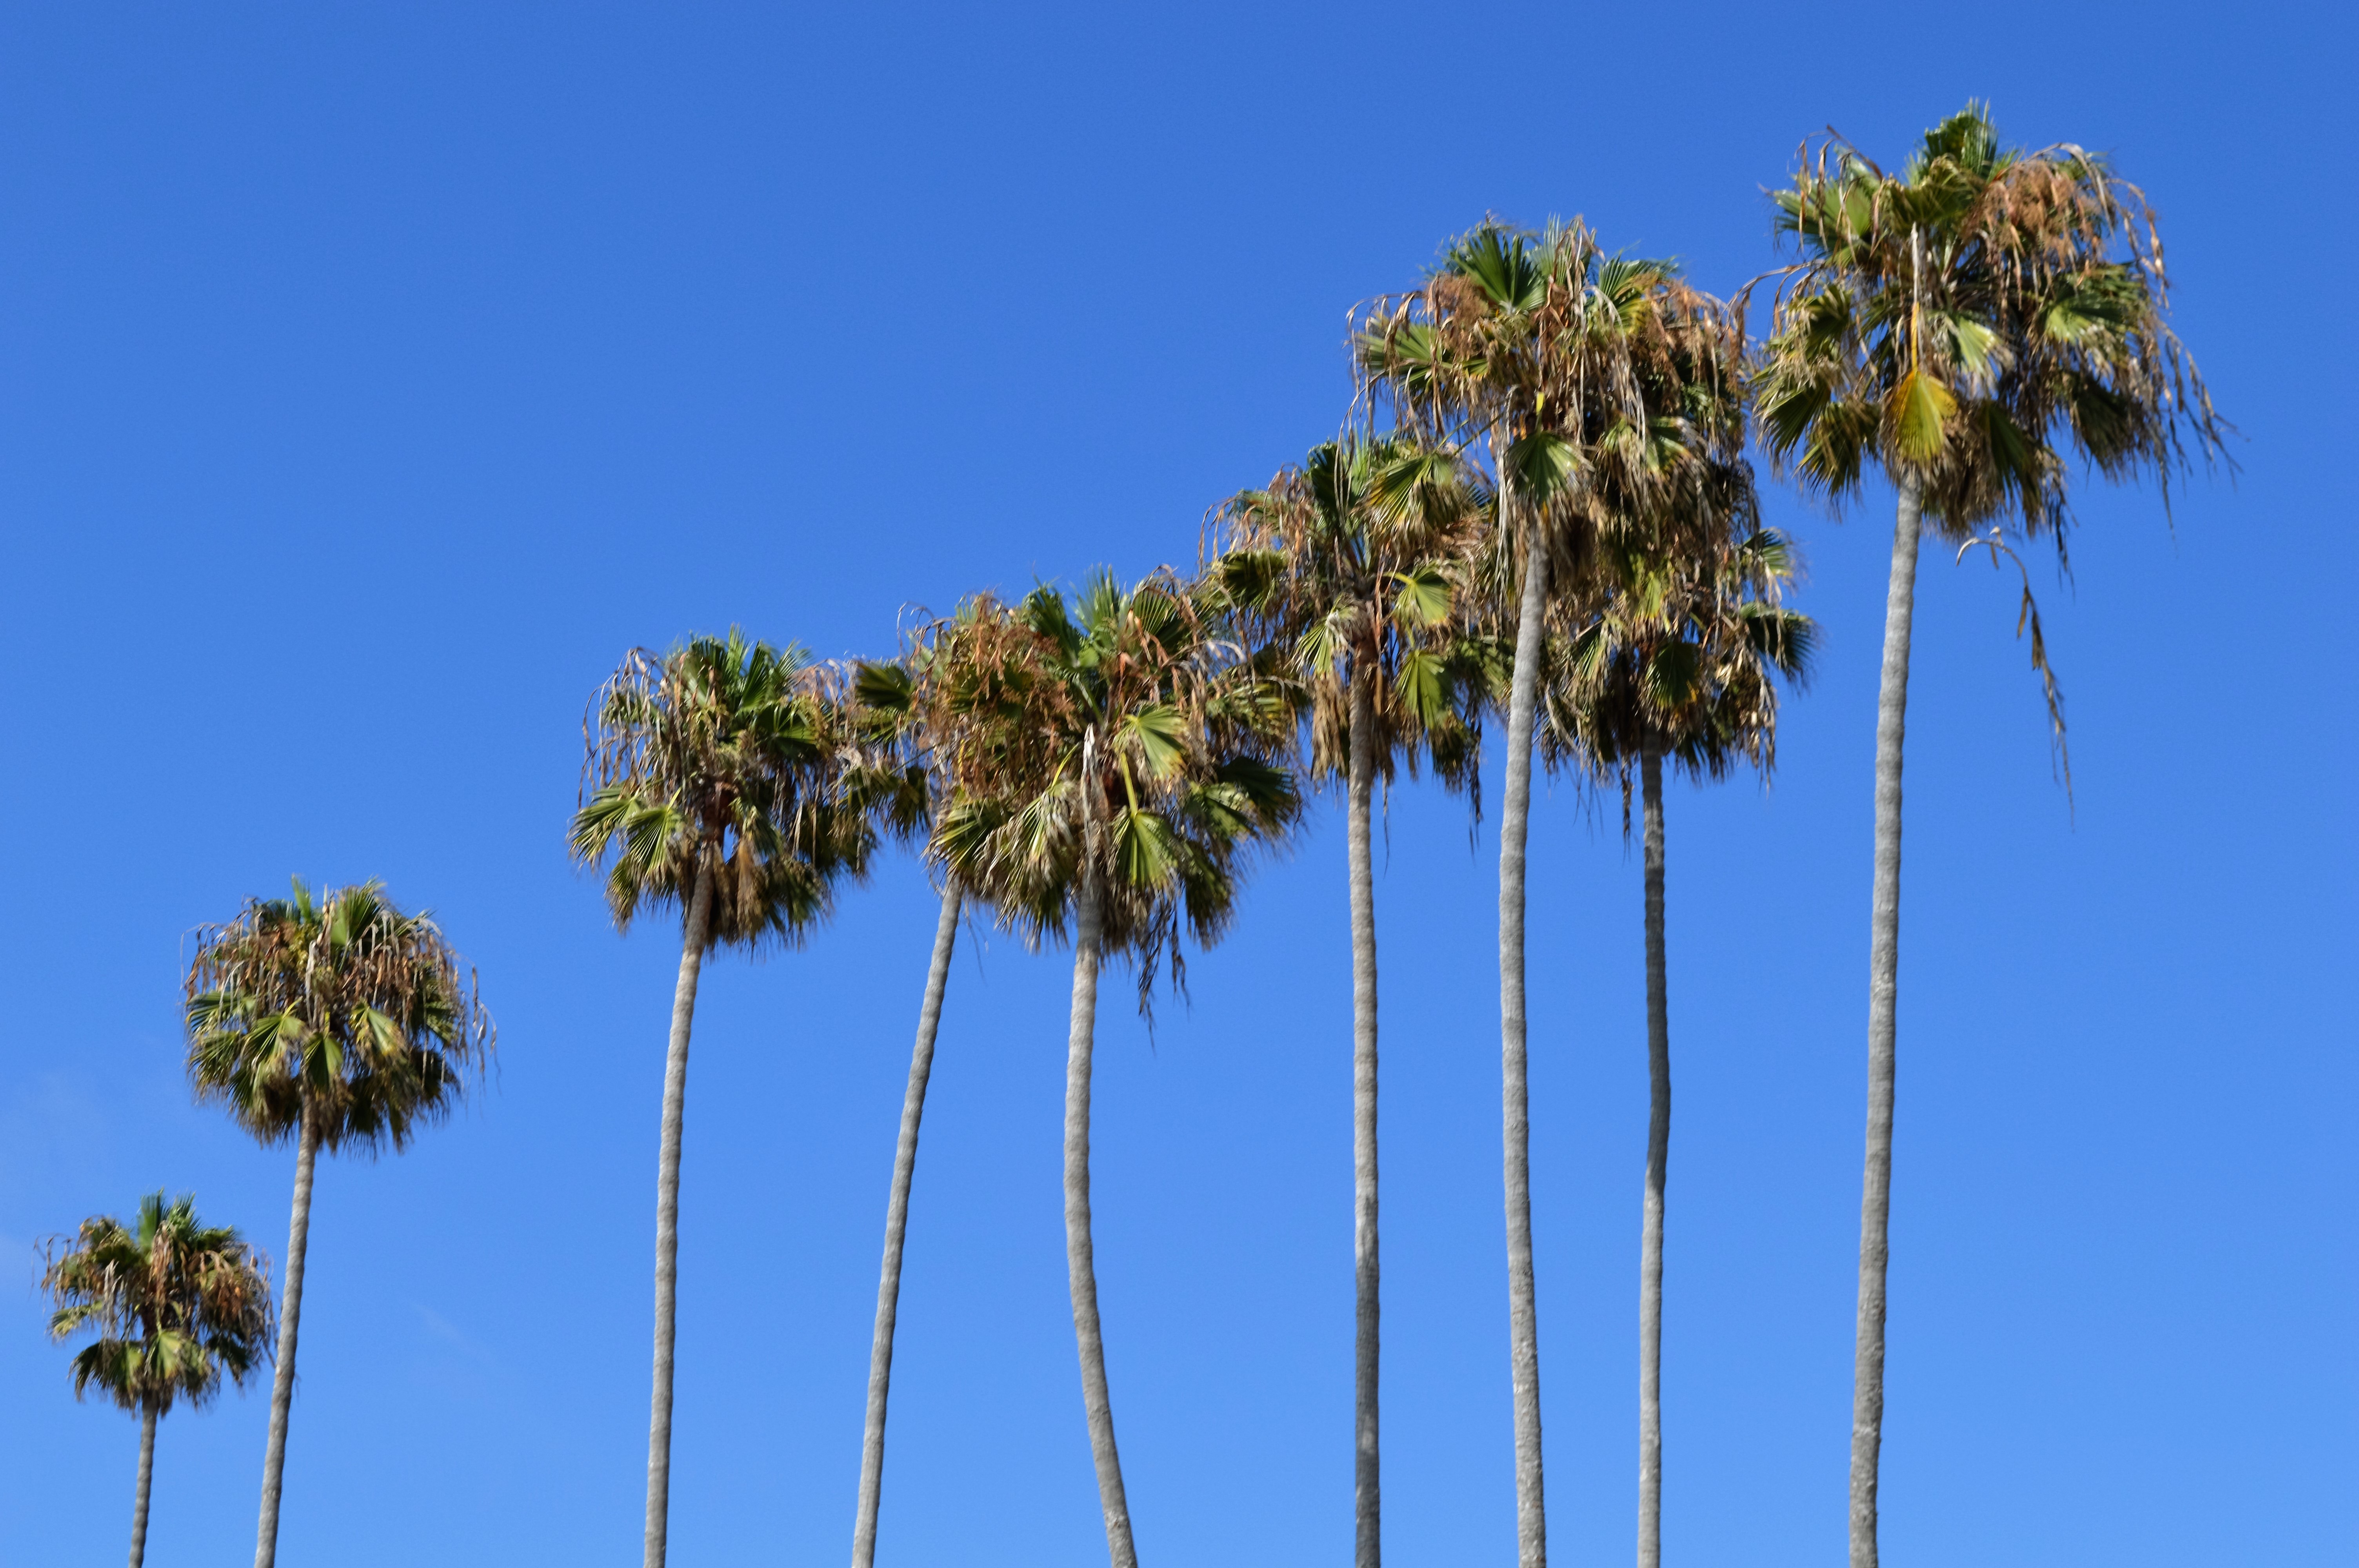
tree, branch, plant, sky, leaf, flower, wind, flora, ecosystem, flowering plant, grass family, woody plant, land plant, arecales, palm family, borassus flabellifer